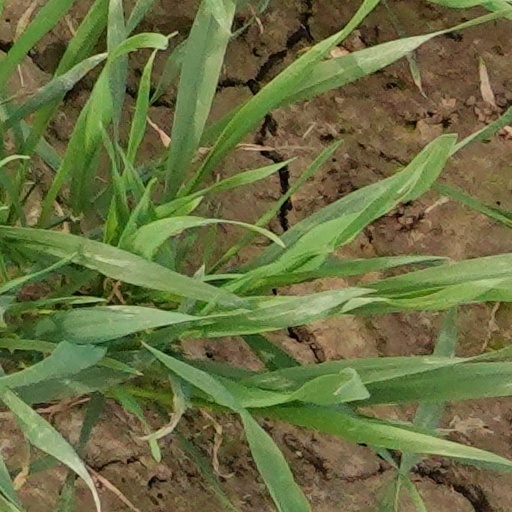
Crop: wheat